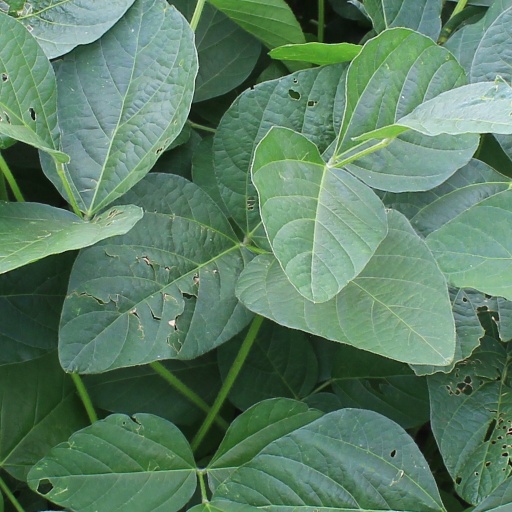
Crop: soybean